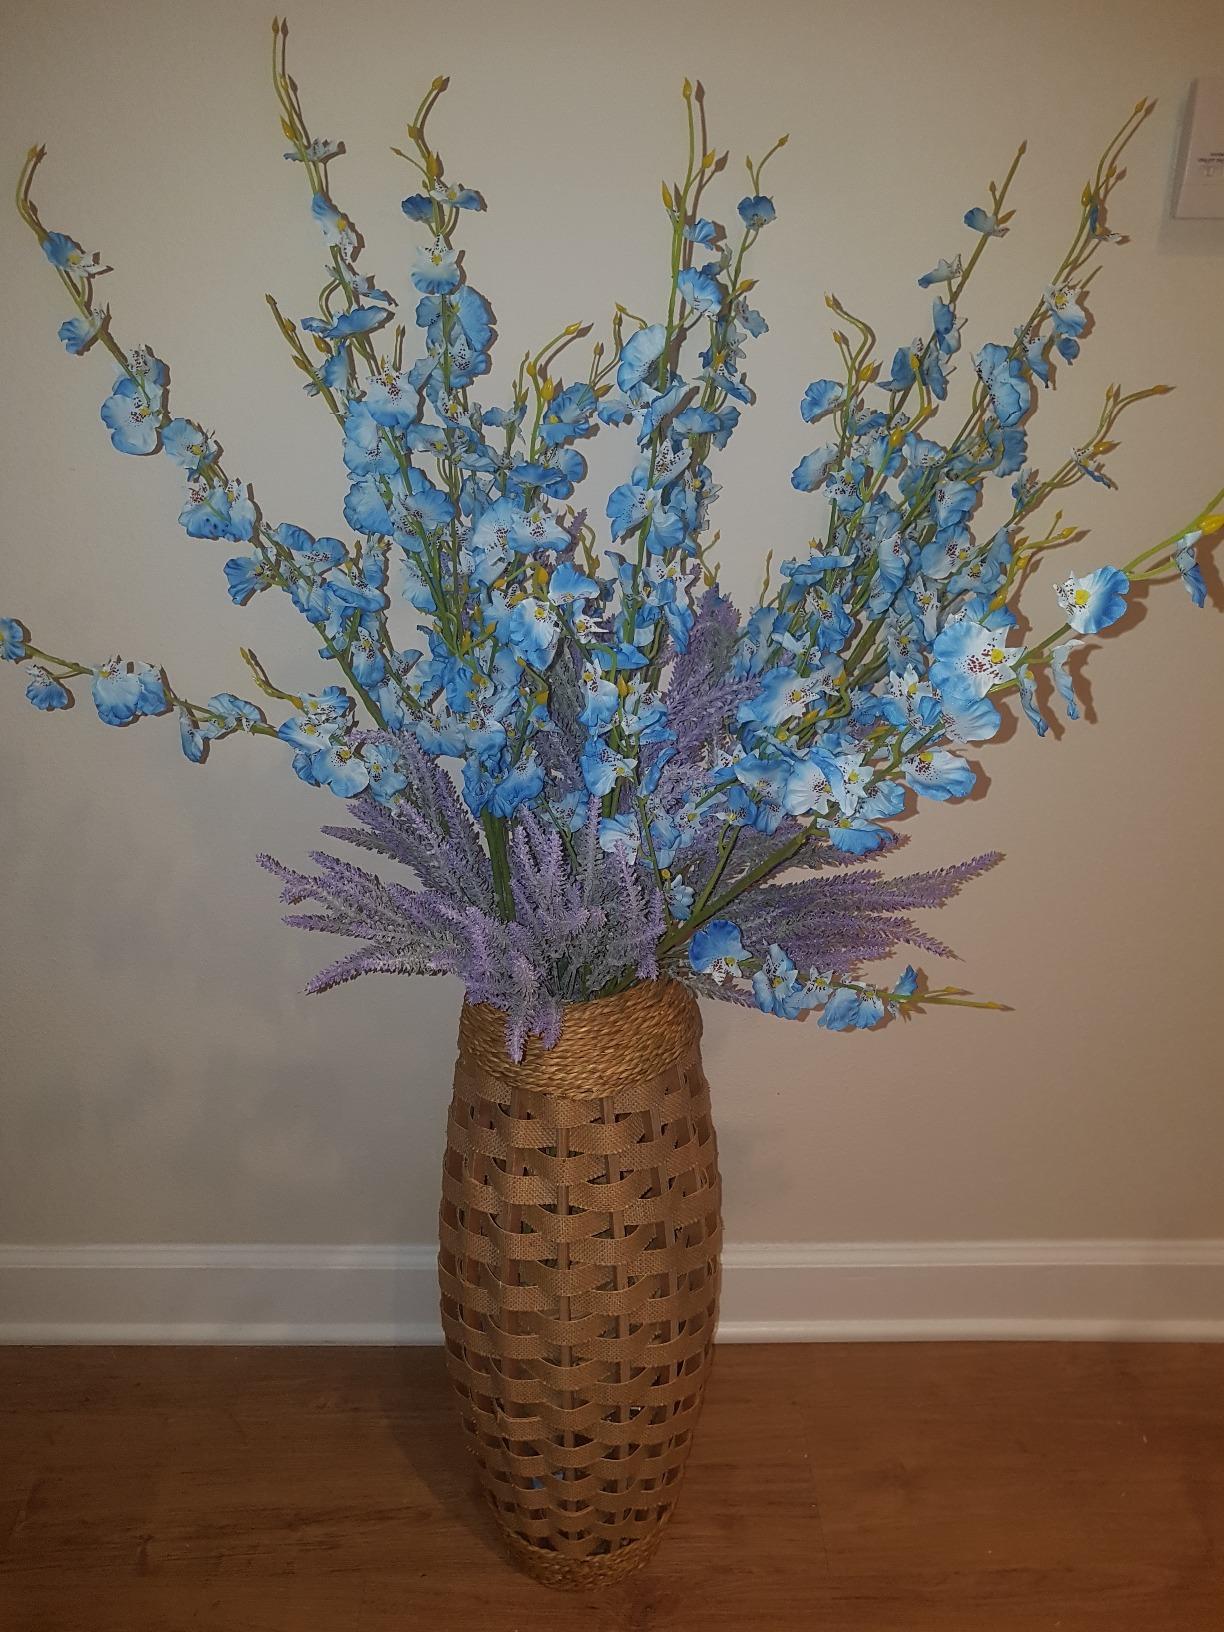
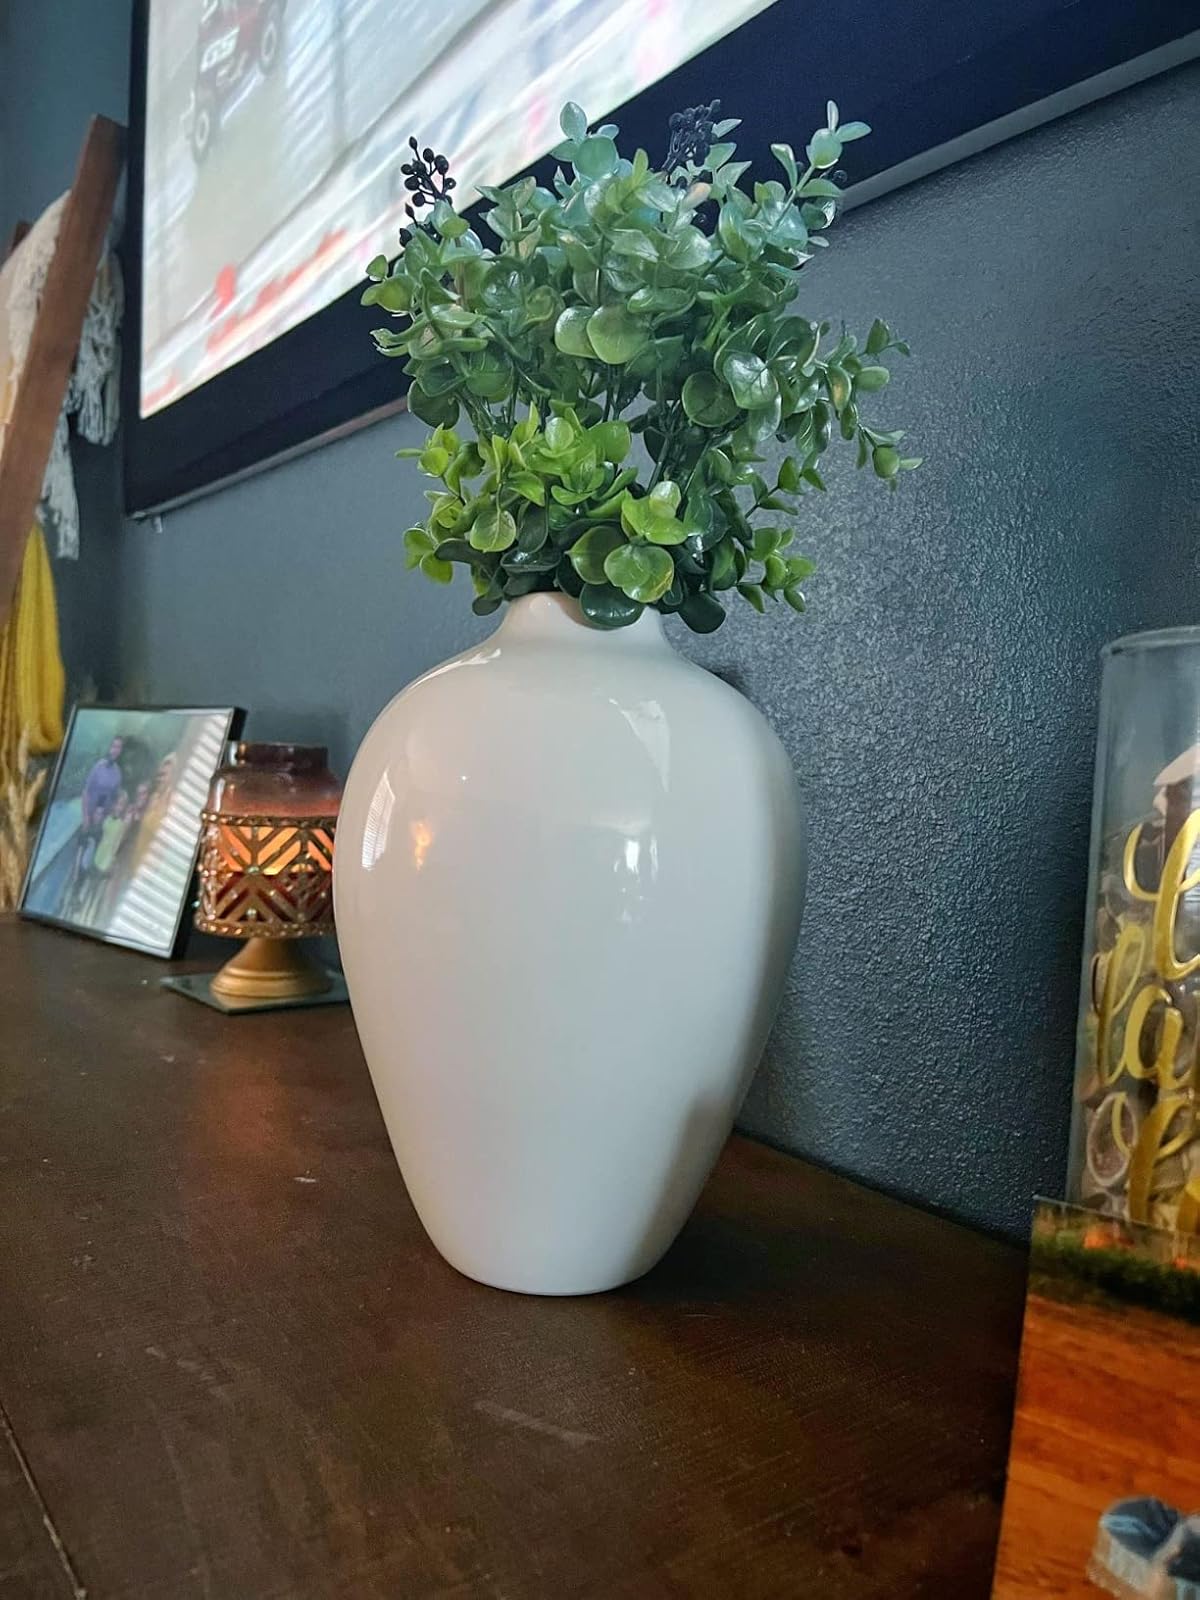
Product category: vase
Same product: no